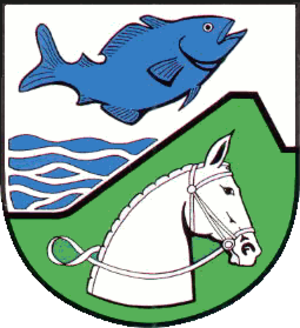
Seester
Coat of arms of Seester
Seester er en by og en kommune i det nordlige Tyskland, beliggende i Amt Elmshorn-Land under Kreis Pinneberg. Kreis Pinneberg ligger i den sydlige del af delstaten Slesvig-Holsten.